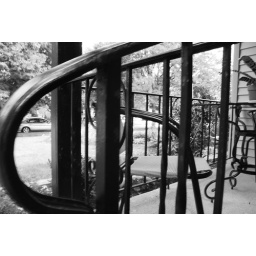
test shoots in black and white 001